Reactron

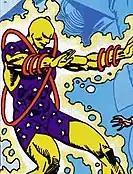
x175px

Ben Krullen is a sergeant serving in the US Army during the Vietnam War, alongside Joshua Clay. Krullen later massacres the inhabitants of a Vietnamese village, with the shock triggering Clay's metahuman powers. Clay seemingly destroys Krullen with his energy blasts, transforming him into a metahuman capable of generating radioactive energy. blasts. Calling himself Reactron, he surfaces years later and attacks the Doom Patrol, as well as Supergirl.